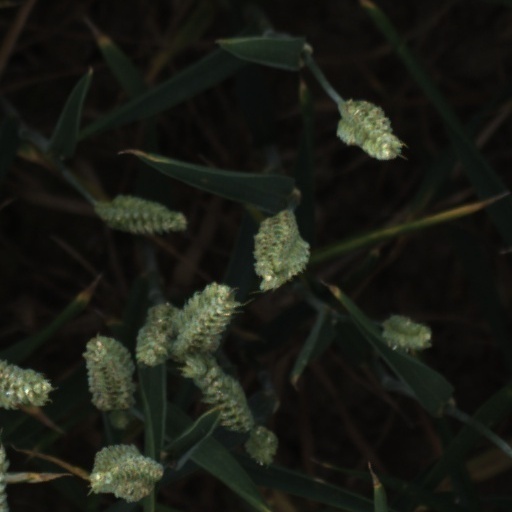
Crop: wheat